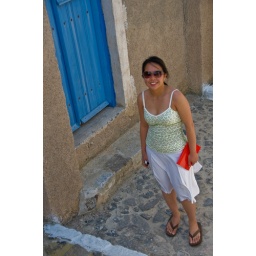
rose in front of another blue door